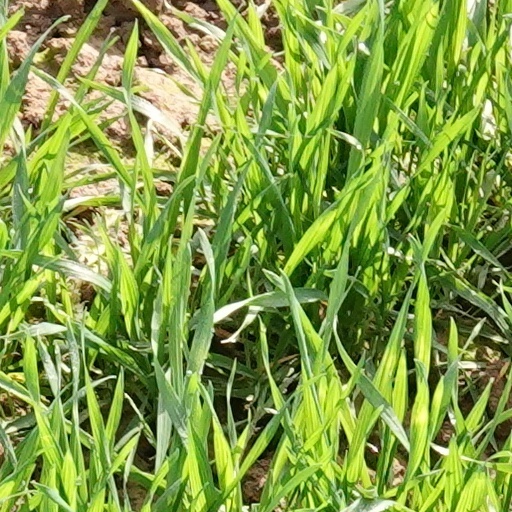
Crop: wheat